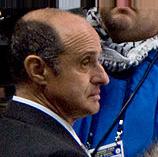
Age: 59